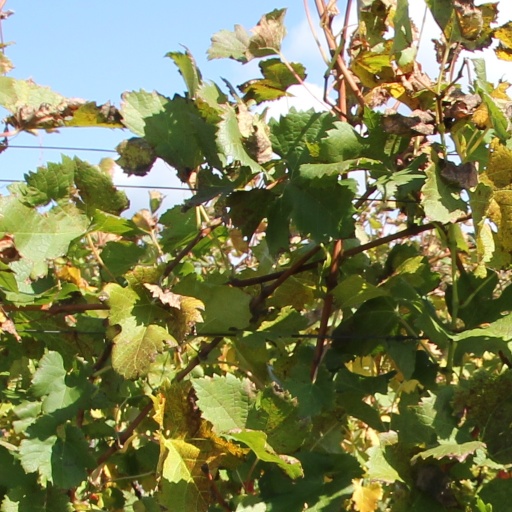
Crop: grape